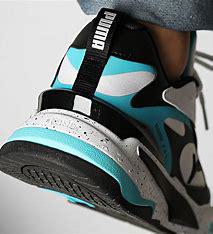
Brand: Puma
Model: Rs Fast